Zurich

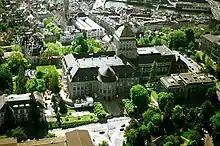
Main building of the University of Zurich

Most of Zurich's sites are located within the area on either side of the Limmat, between the main railway station and Lake Zurich. The churches and houses of the old town are clustered here, as are the most expensive shops along the famous Bahnhofstrasse. The Lindenhof in the old town is the historical site of the Roman castle, and the later Carolingian Imperial Palace.